Travel documentary

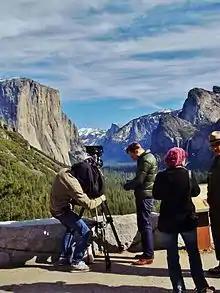
A travel channel filming the Yosemite Valley

A travel documentary is a documentary film, television program, or online series that describes travel in general or tourist attractions without recommending particular package deals or tour operators. A travelogue film is an early type of travel documentary, serving as an exploratory ethnographic film. Ethnographic films have been made for the spectators to see the other half to relate with the world in relative relations. These films are a spectacle to see beyond the cultural differences as explained by the Allison Griffith in her journal. Before the 1930s, it was difficult to see the importance of documentary films in Hollywood cinema but the 1930s brought about a change in the history of these films with the popularity of independent filmmakers.